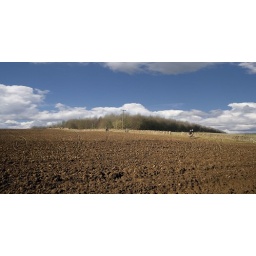
I've changed the sky and put some fluffy clouds in :-)